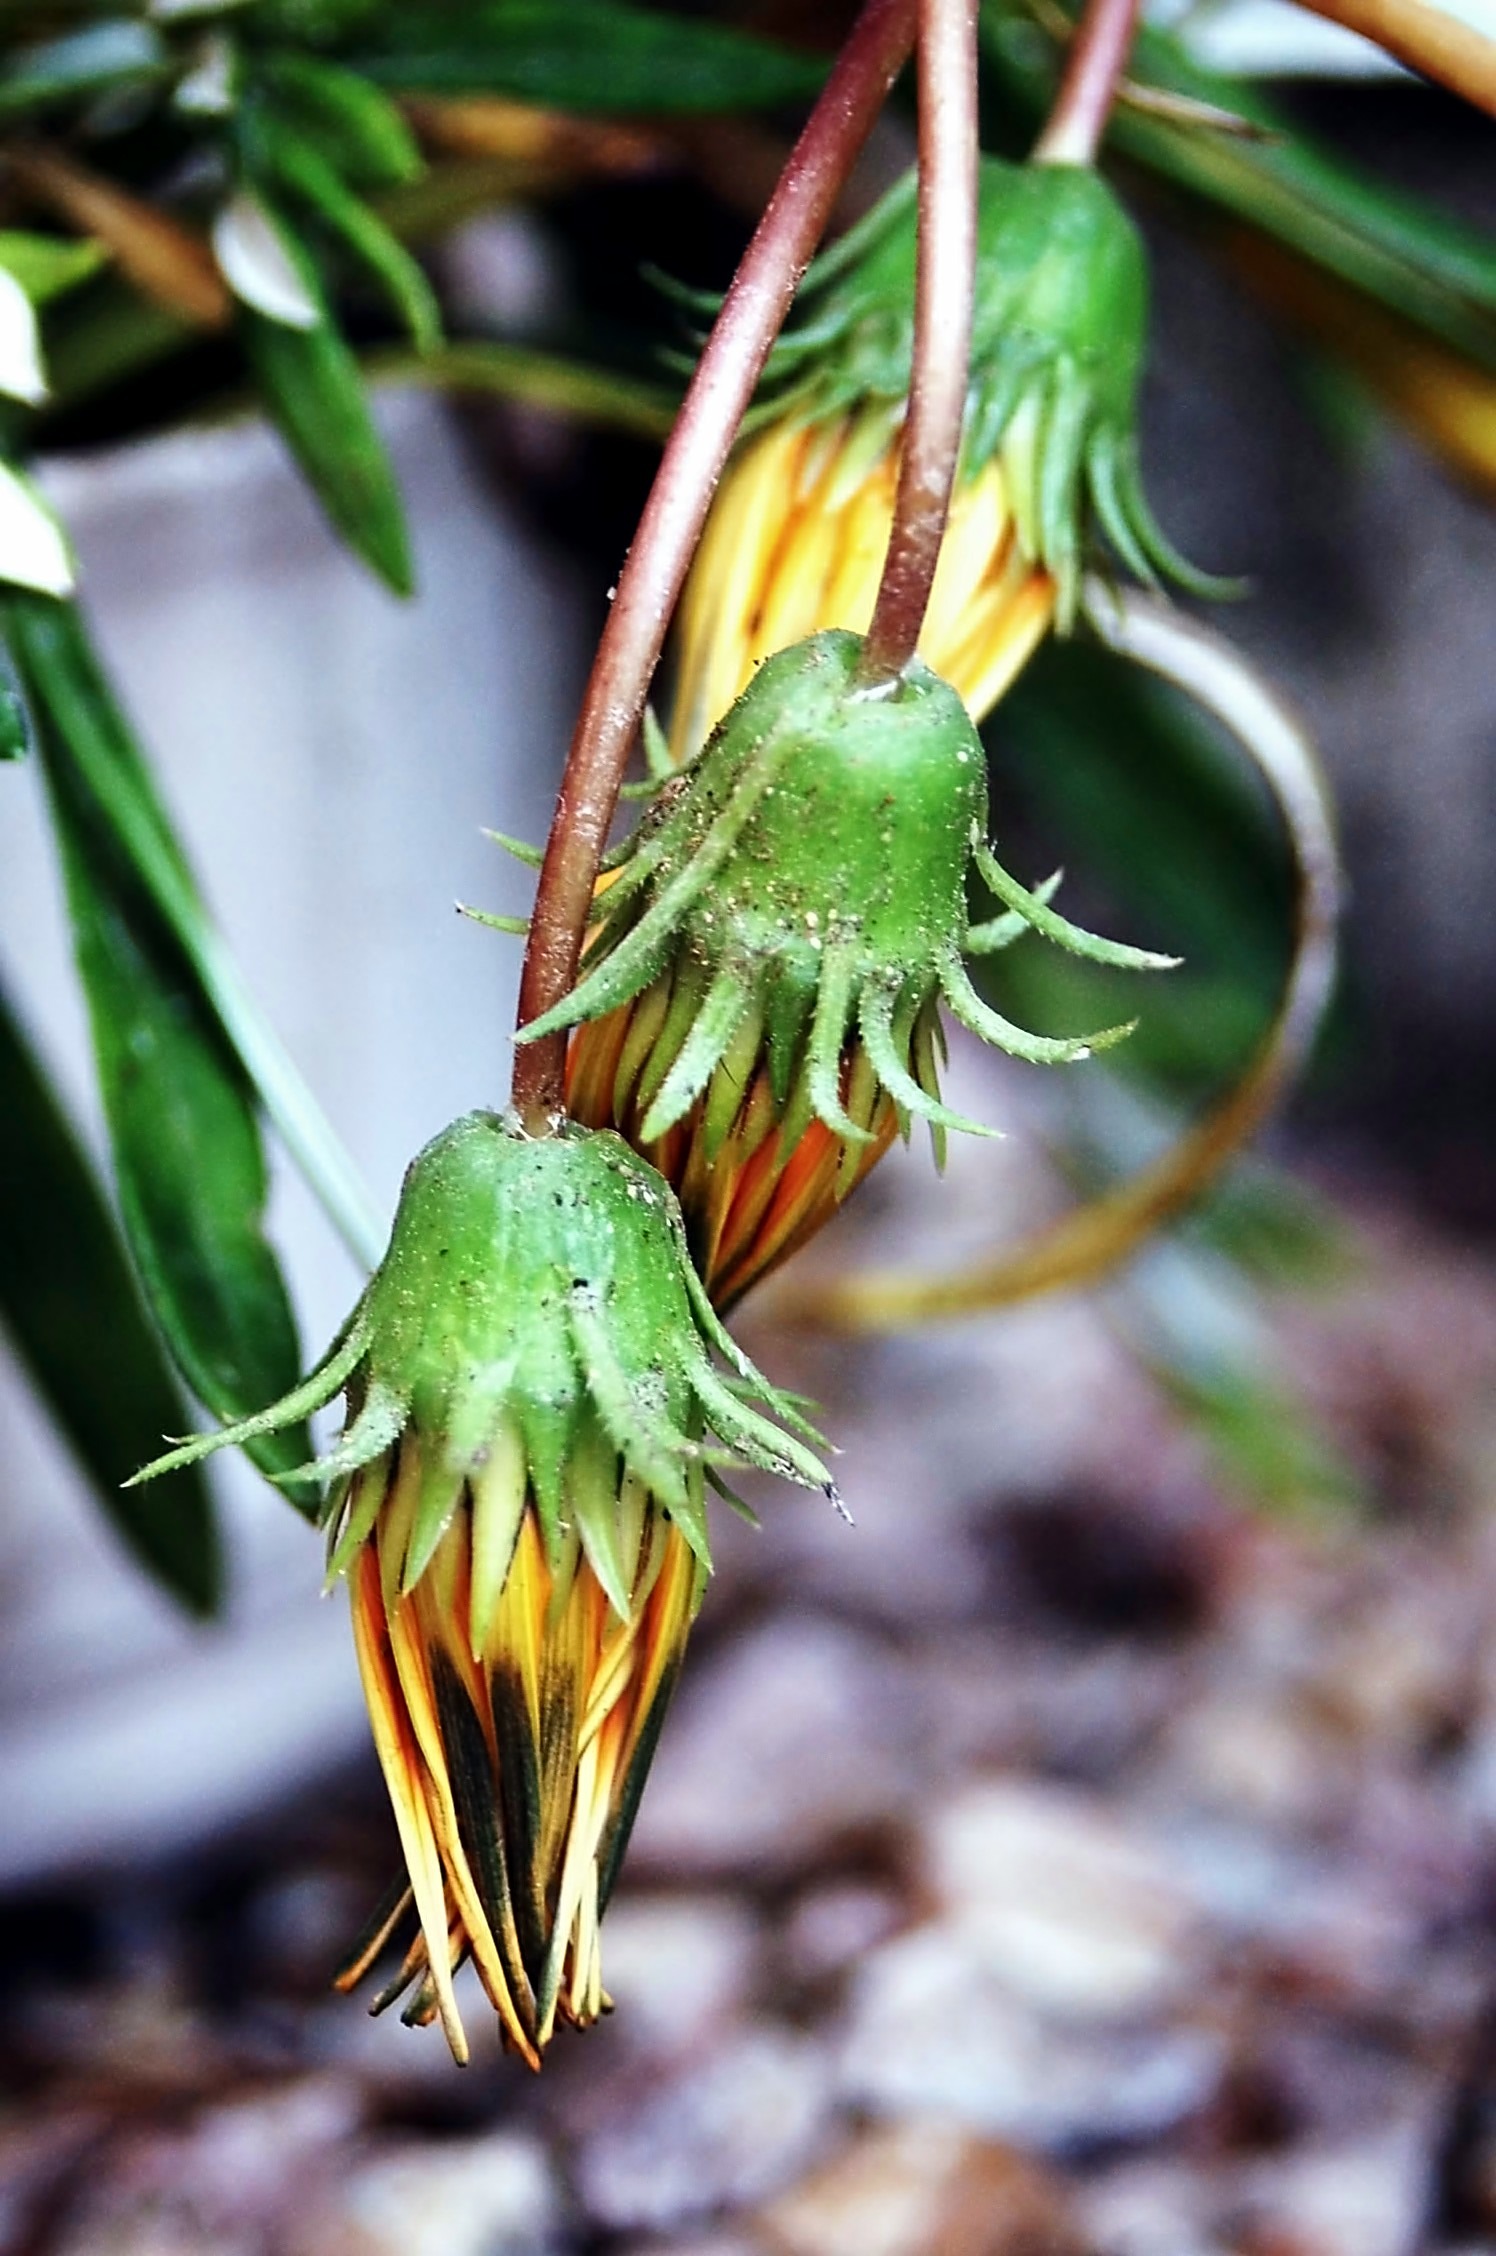
nature, plant, leaf, flower, green, produce, color, macro, botany, colorful, yellow, flora, fauna, yellow flower, wildflower, flowers, close up, exotic, macro photography, flowering plant, closed flower, closed flowers, plant stem, land plant